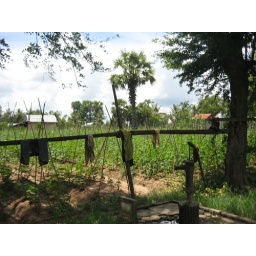
Vegetable field irrigated by clean water